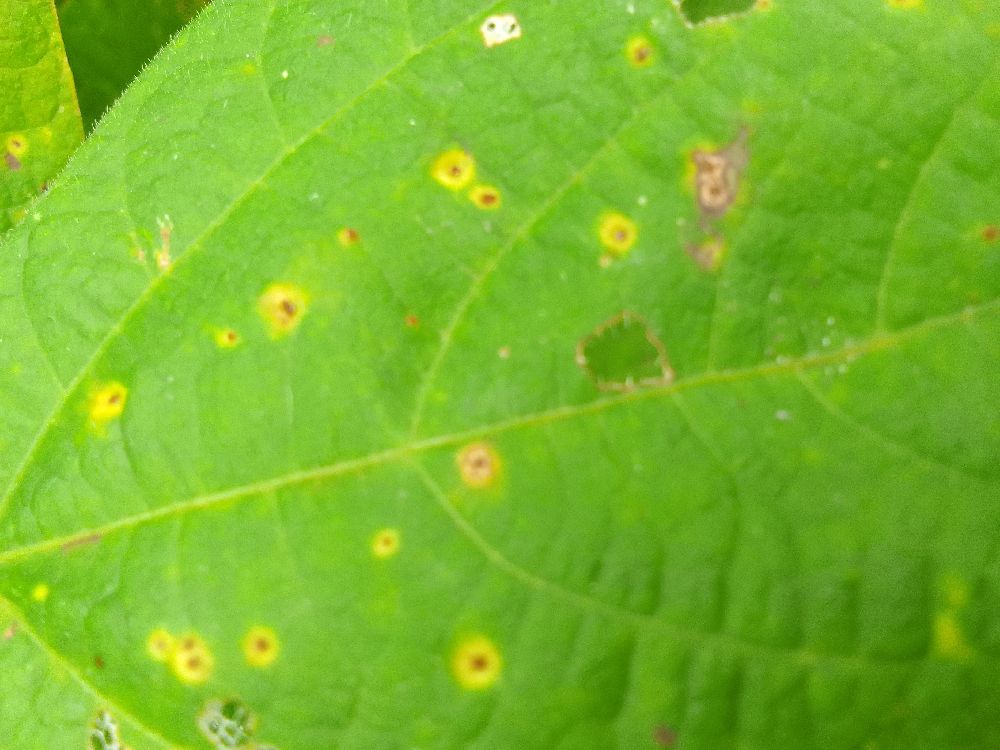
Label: rust